Beautiful Days (2018 film)

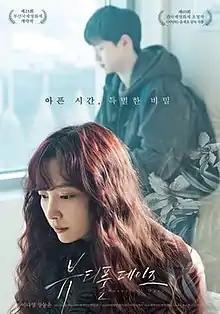
Main poster

Beautiful Days is a 2018 South Korean drama film starring Lee Na-young, Jang Dong-yoon and Oh Kwang-rok. The film premiered as the opening film of the 23rd edition of the Busan International Film Festival on October 4, 2018. It was released in theaters on November 21, 2018.